Petrella Ann Bonner

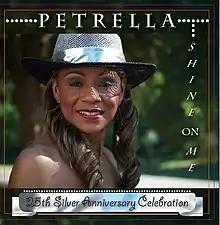

Petrella Ann Bonner (born April, 1947) is an American country music singer, songwriter, and music producer. Billing herself as "The first lady of country soul", she has released eight studio albums. A number of her songs have appeared on the Top 100 Country Singles charts, and she has toured throughout the United States. She was named “Songwriter of the Year” in 1994 by the Tennessee Songwriters Association.